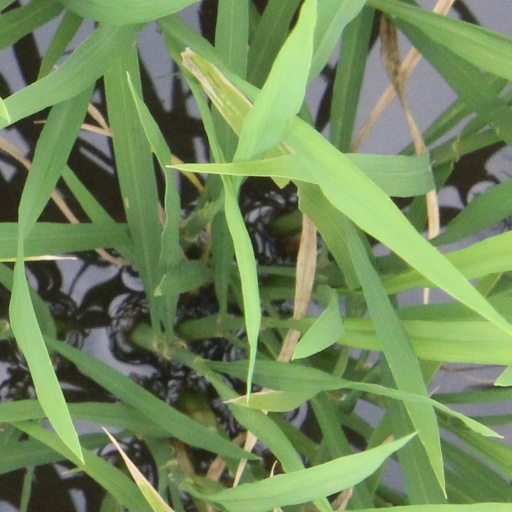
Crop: rice